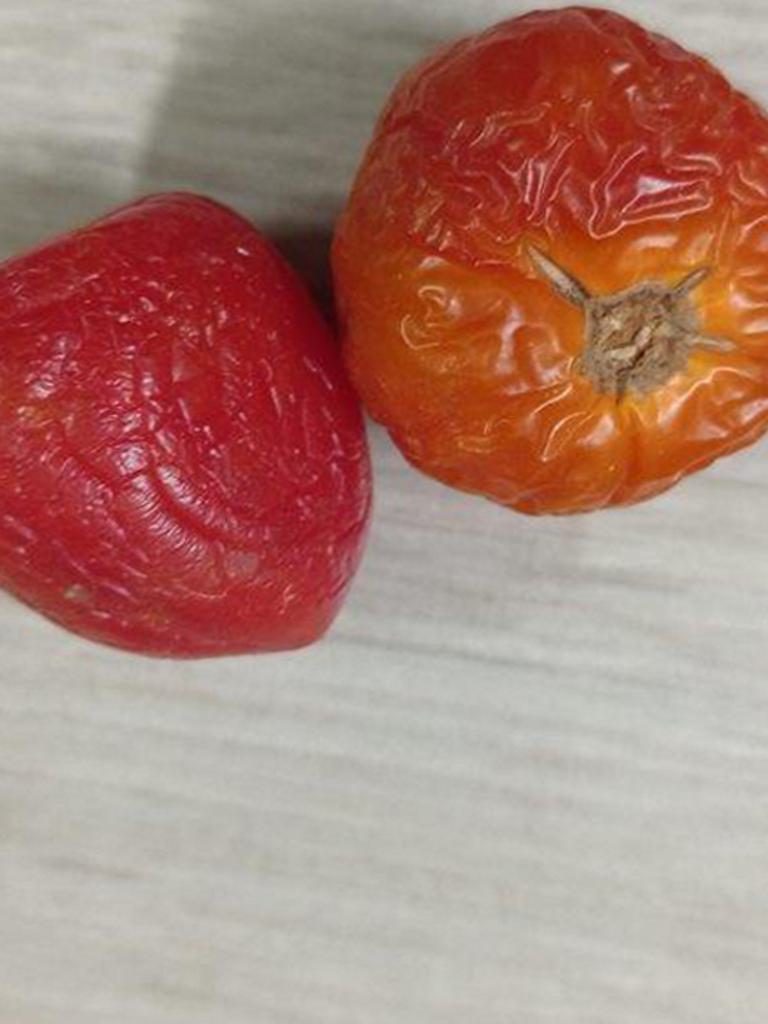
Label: Rotten